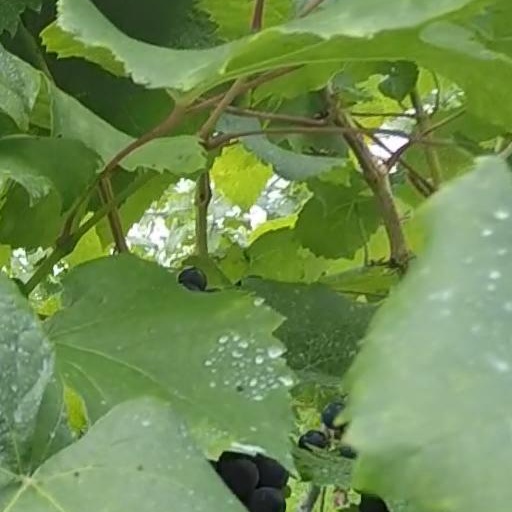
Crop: grape